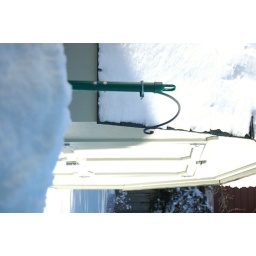
Yup. In the winter of 2008, the snow's up to nearly the top of the bird feeder pole in our back yard.